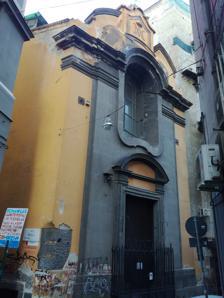
Building: Graziella al Porto Napoli
Country: Italy
Year built: 1737
Church in Naples, Italy Graziella al Porto Napoli Chiesa di Santa Maria delle Grazie al Porto Napoli Façade of the church 40°50′30″N 14°15′11″E / 40.8418°N 14.2531°E / 40.8418; 14.2531 Location Naples Country Italy Denomination Roman Catholic Architecture Style Baroque architecture Years built 1737 Administration Archdiocese Roman Catholic Archdiocese of Naples The church of the Graziella al Porto Napoli or Santa Maria delle Grazie al Porto Napoli is a small Roman Catholic church in Naples , Italy . The church is just behind the church of Pietà dei Turchini , on vico Graziella al Porto. It is accessible through narrow alleys from via Medina, along the church of San Diego all'Ospedaletto and the former Royal Conservatory, but also by pedestrian alleys from via Guglielmo San Felice and via De Pretis. It is located in the rione San Giuseppe Carità. In 1737, the architect Angelo Carasale , in order to signal his gratitude to the providence granted by the Virgin, decided to erect this church, initially named Santa Maria delle Grazie . Carasale had found success when he was granted direction of the Teatro San Bartolomeo by King Charles III. The church was in the custody of the Mercedarian order until 1801, when it was transferred to the Confraternity of Santi Bernardo e Margherita. That group merged in 1859 with the Confraternity of Santa Maria Visita Poveri. Since the 1980 Irpinia earthquake the church has remained closed, like many other nearby churches including Santa Barbara dei Cannonieri and San Giacomo degli Italiani . The main altar has a canvas of the Virgin granting a banner to San Pietro Nolasco by Giuseppe Bonito and two lateral canvases Madonna and San Carlo Borromeo also by Bonito, and a Crucifixion by M. Rossi. San Pietro Nolasco was the founder of the Mercedarian order. References